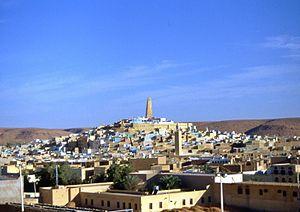
Le Mzab, M'zab, est une région berbérophone du nord du Sahara algérien, située dans la wilaya de Ghardaïa, à 550 km au sud d'Alger. Elle s'étend sur environ 8 000 kilomètres carrés et abrite plus de 200 000 habitants.
Le Sahara algérien est la partie du Sahara faisant partie du territoire algérien. Cet espace s'est structuré progressivement au cours de l'histoire de l'Algérie. Il est situé dans le sud du pays et couvre près de 90 % de sa superficie. Il abrite en 2018 une population de 3 600 000 habitants, soit 10,5 % de la population algérienne.
Ghardaïa est une commune de la wilaya de Ghardaïa en Algérie, dont elle est le chef-lieu, située à 600 km au sud d'Alger, elle est la capitale de la vallée du Mzab.